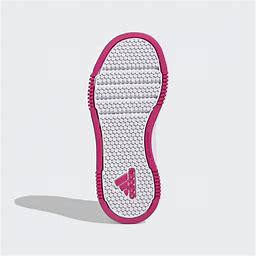
Brand: Adidas
Model: Tensaur Sport Training Hook And Loop